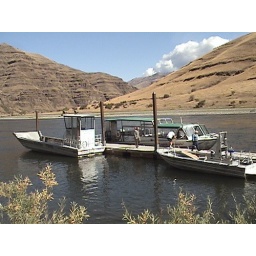
From the restaurant looking down the river. Our excursion boat is docked near other boats used on the river for deliveries.